Feminist views on transgender topics

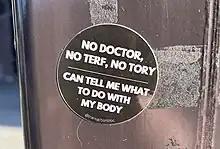
Sticker opposing gender-critical feminism

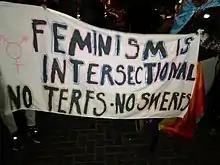
A banner at a protest in the United Kingdom in 2020

Feminists who describe themselves as "gender-critical" say that biological sex is "real, important, and immutable" and is "not to be conflated with gender identity", and that feminism should organize with emphasis on the basis of sex rather than gender. In her book "Material Girls: Why Reality Matters for Feminism," Kathleen Stock described those whom she considered gender-critical feminists as being critics of gender in the sense of social stereotypes. Stock wrote: "Gender-critical feminists particularly rebel against the idea, implicit in gender identity theory, that what makes you a woman or a man is a feeling. As far as they are concerned, this feeling could only be, deep down, about the applicability of restrictive and damaging sex-associated stereotypes to yourself."